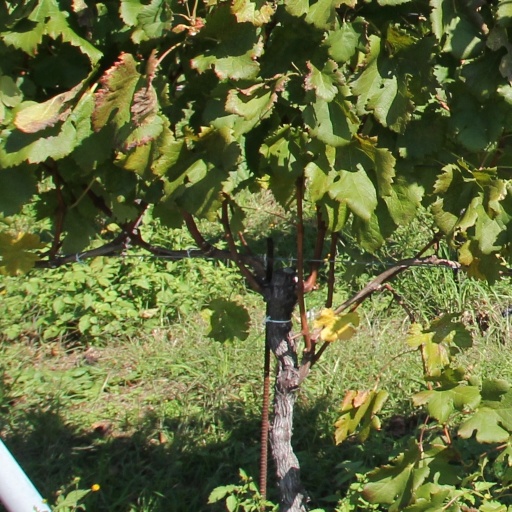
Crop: grape